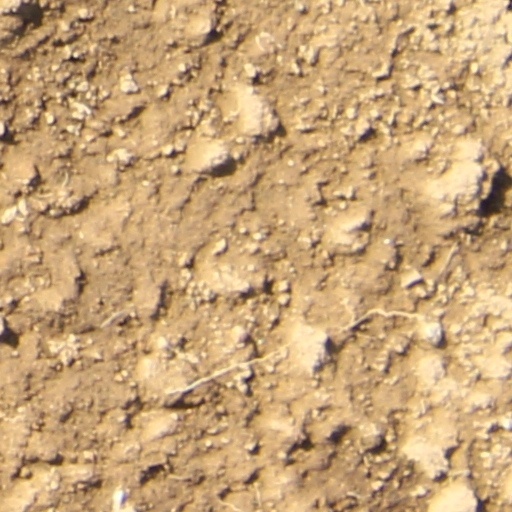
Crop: wheat